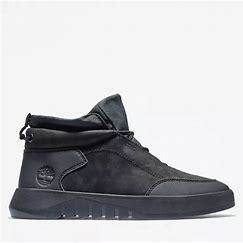
Brand: Timberland
Model: Supaway